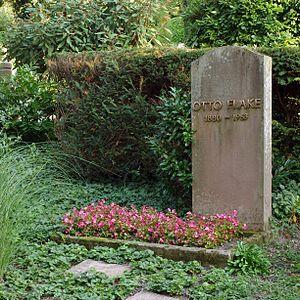
Otto Flake, est un écrivain, essayiste et journaliste allemand de la première moitié du XXᵉ siècle. Il a également traduit de nombreux auteurs français classiques en allemand.